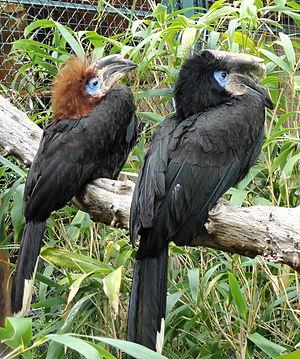
Le Calao à casque noir est une espèce d'oiseaux de la famille des Bucerotidae.